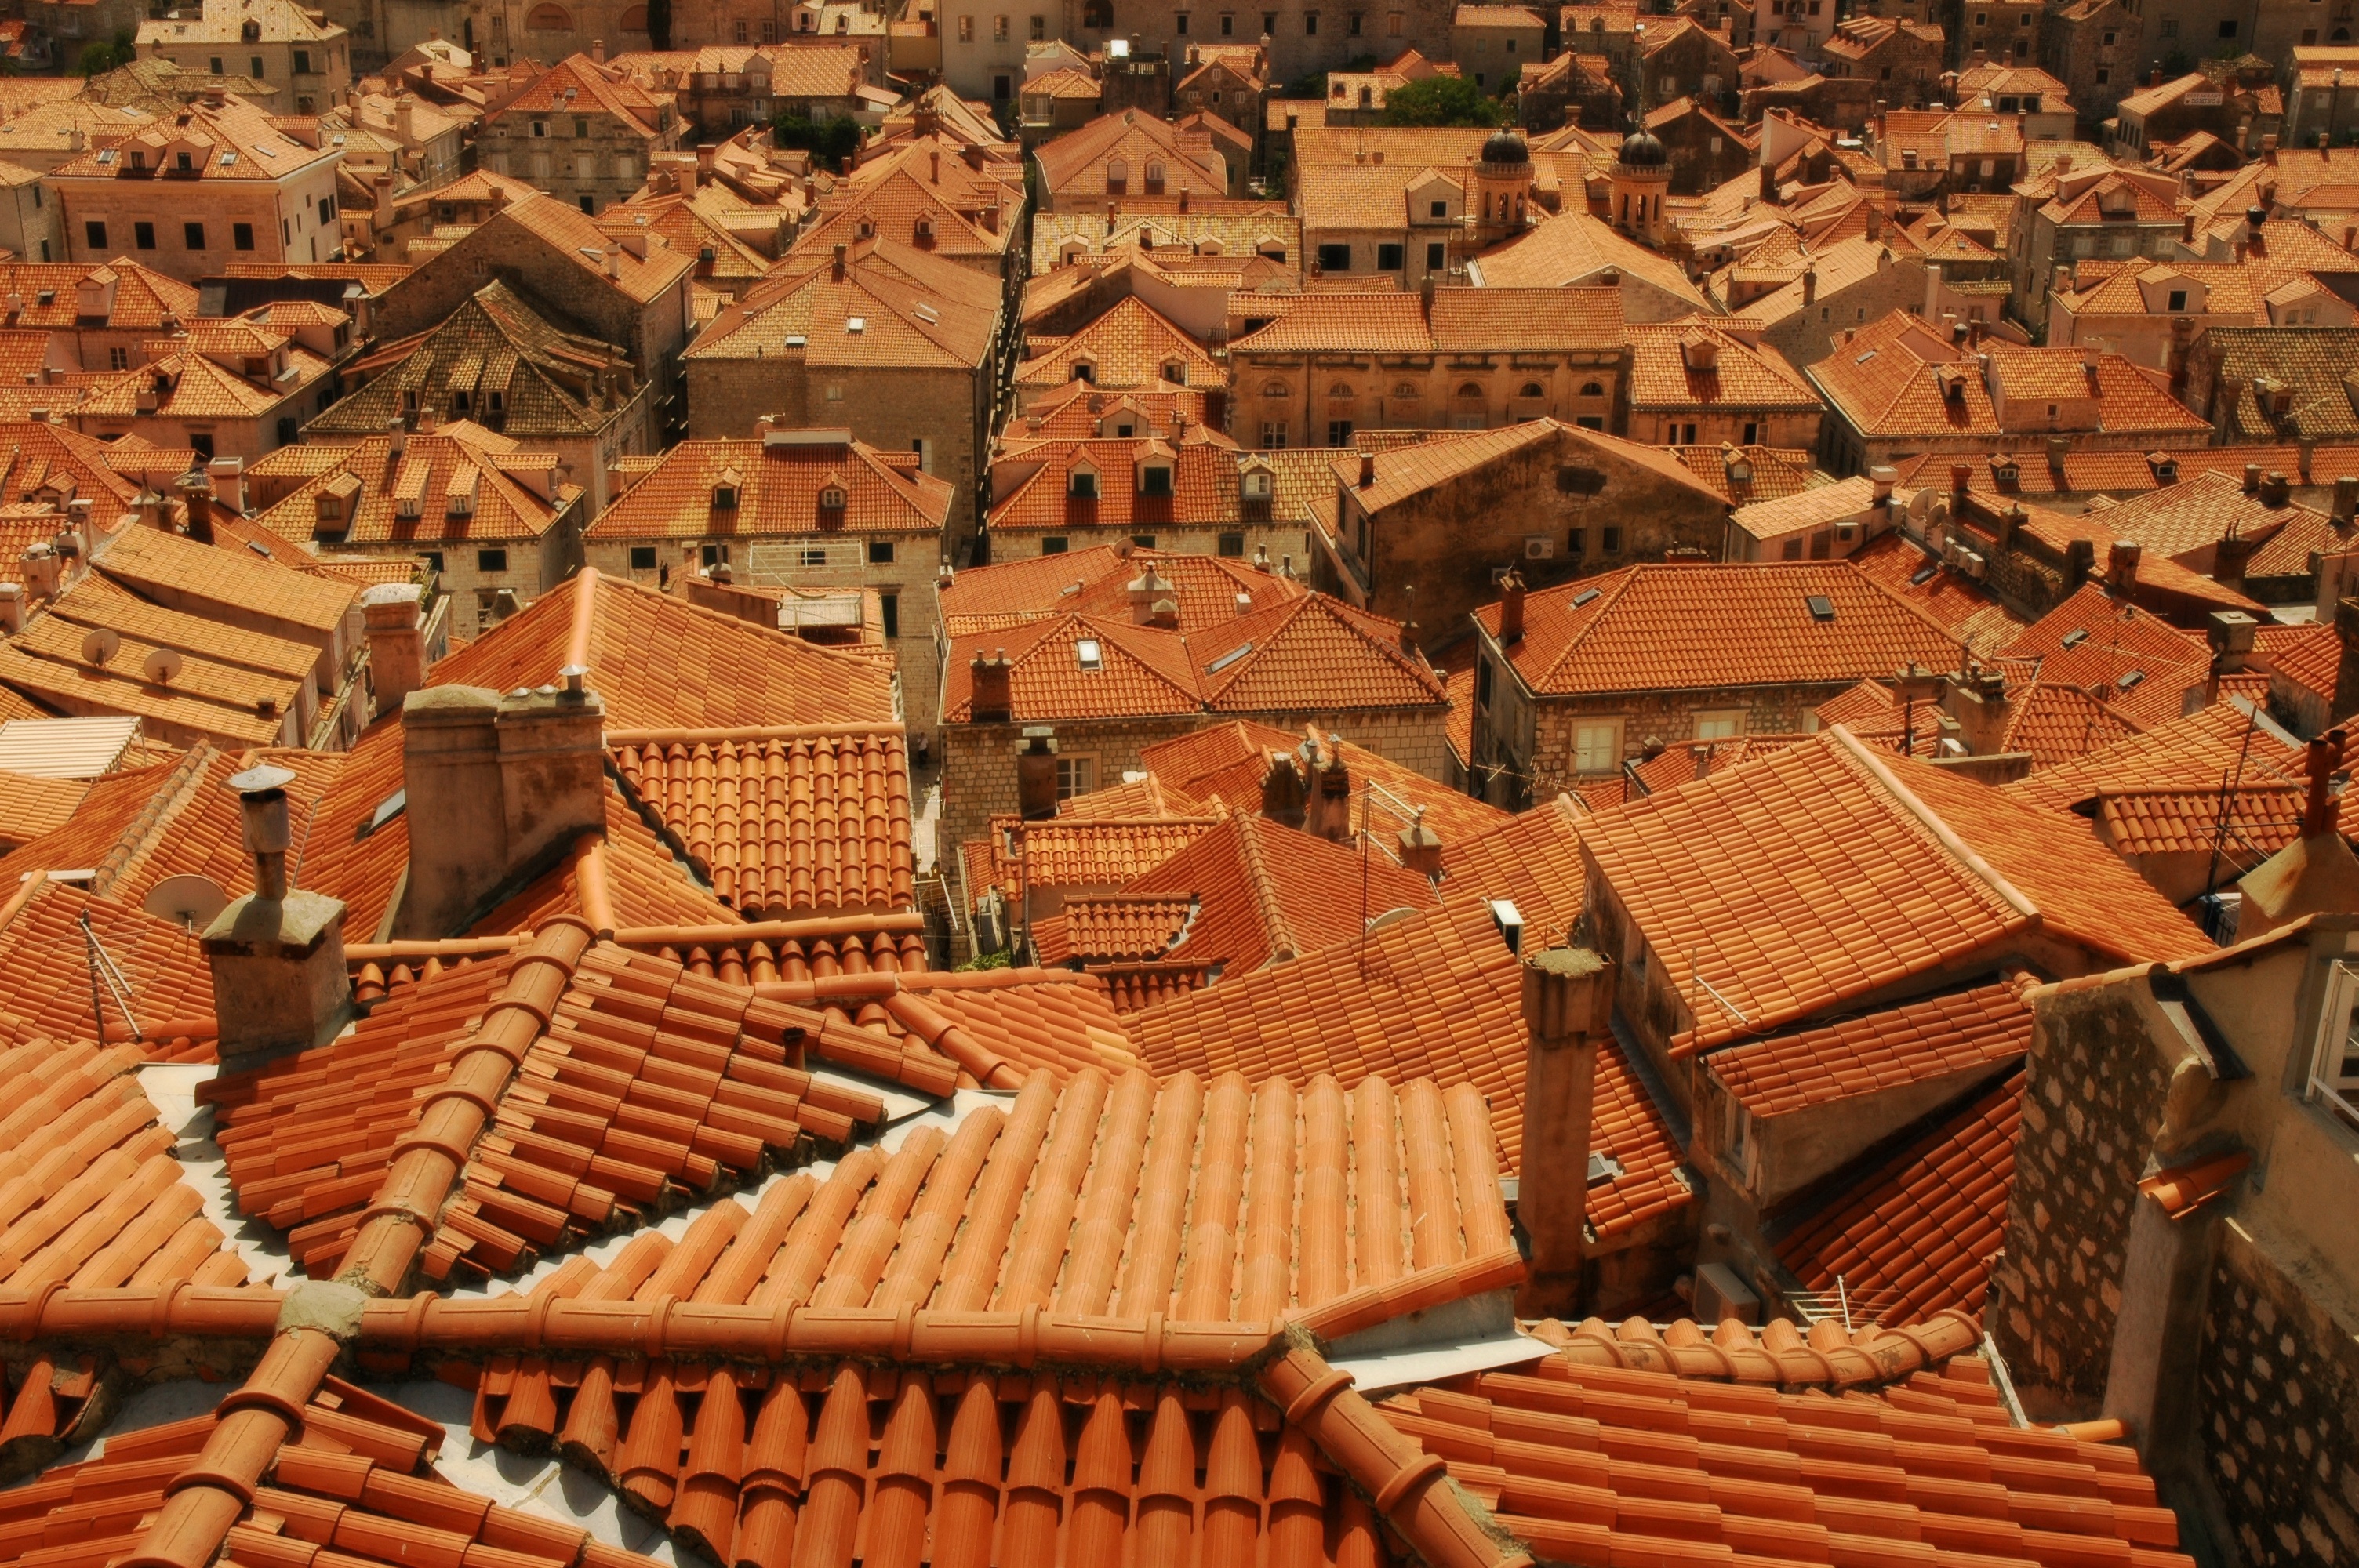
architecture, wood, city, red, tile, tourism, heat, old town, sunny, buildings, tiles, superstructure, the roofs, middle ages, monuments, ancient history, urban general views